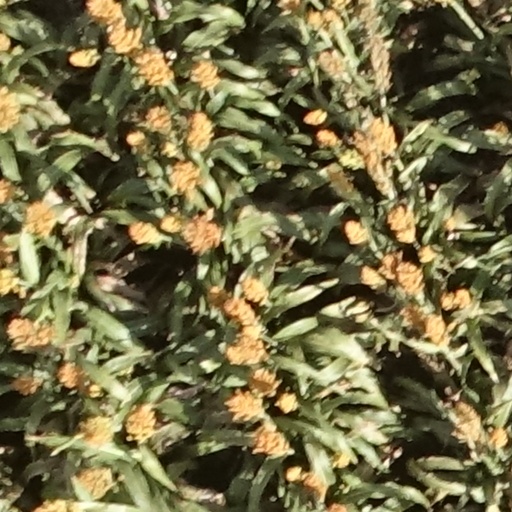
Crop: sorghum